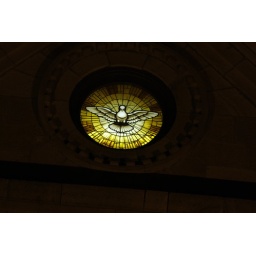
Stained glass window in Santa Fe's cathedral shot at night (obviously)